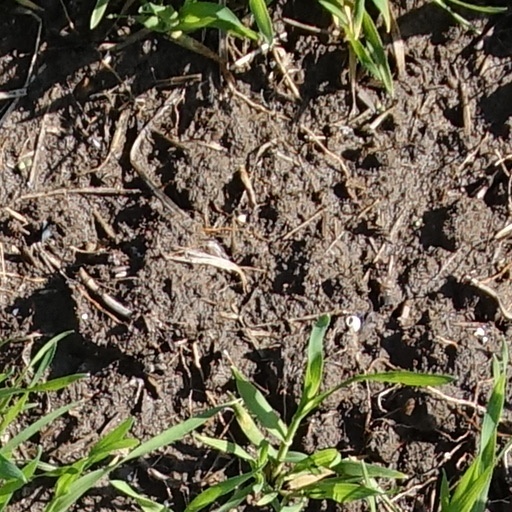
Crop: wheat